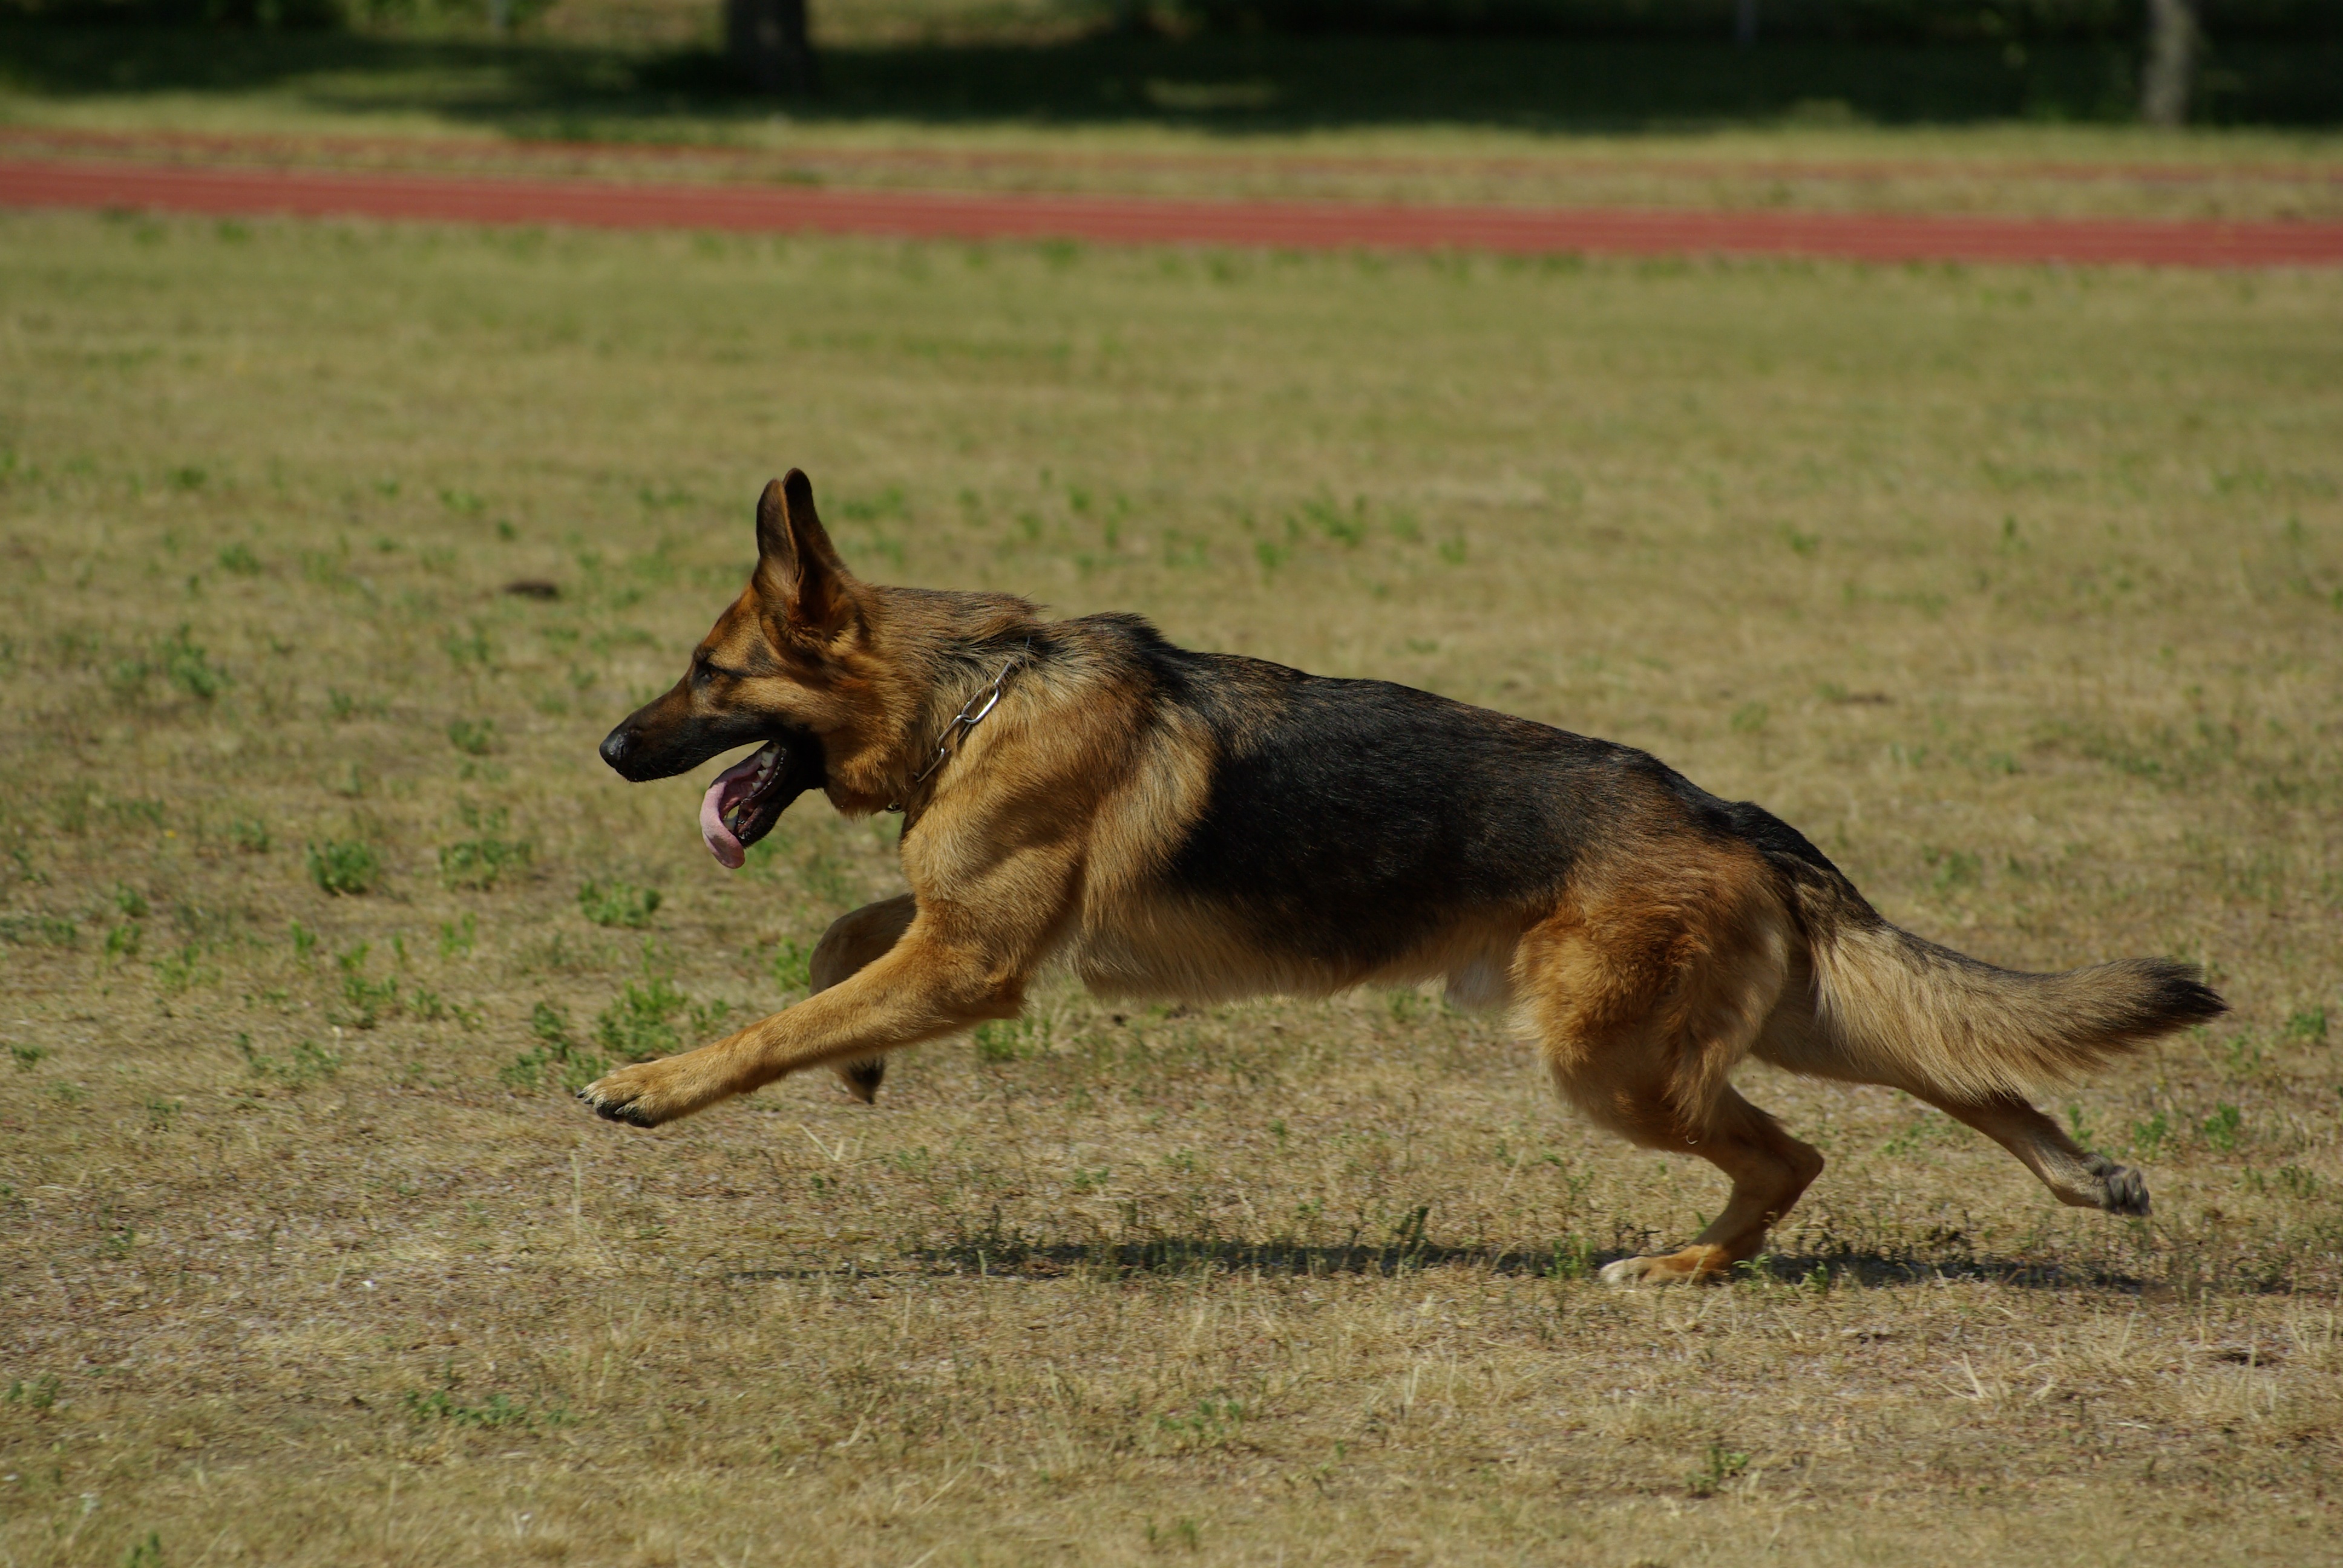
running, dog, animal, pet, mammal, german shepherd, vertebrate, dog breed, police dog, old german shepherd dog, jackal, belgian shepherd malinois, dog like mammal, saarloos wolfdog, wolfdog, czechoslovakian wolfdog, shiloh shepherd dog, east european shepherd, german shepherd dog, tervuren